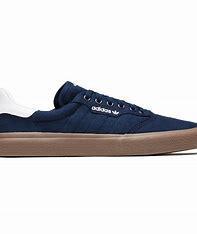
Brand: Adidas
Model: 3MC